Horst Wolter

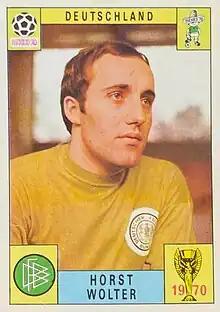
Wolter at the 1970 FIFA World Cup

Horst Wolter (born 8 June 1942 in Berlin, Germany) is a German former international footballer who played as a goalkeeper.